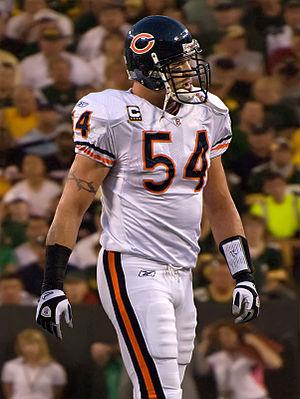
Brian Keith Urlacher est un joueur américain de football américain, né le 25 mai 1978 à Pasco, qui a évolué toute sa carrière au poste de linebacker pour les Bears de Chicago.